James Weldon House

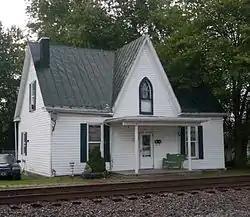

The James Weldon House is a historic house in Augusta, Kentucky. It is an unaltered example of Gothic vernacular architecture.